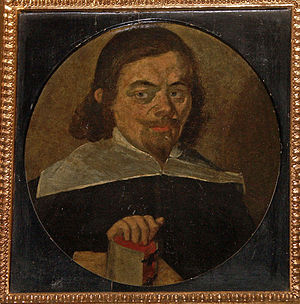
Peder Syv
Maleri i Hellested Kirke der formodes at forestille Peder Syv.
Peder Syv i Hellested kirke
Peder Pedersen Syv var en dansk sprogforsker, folklorist og præst.